Wind Horse

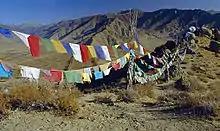
Lungta-style prayer flags hang along a mountain path in Nepal

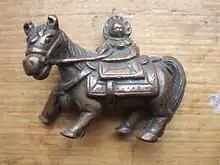
Tibetan bronze statue of a windhorse, probably 19th century

In Tibet, a distinction was made between Buddhism (literally "divine dharma") and folk religion ("human dharma"). Windhorse was predominantly a feature of the folk culture, a "mundane notion of the layman rather than a Buddhist religious ideal," as Tibetan scholar Samten G. Karmay explains.